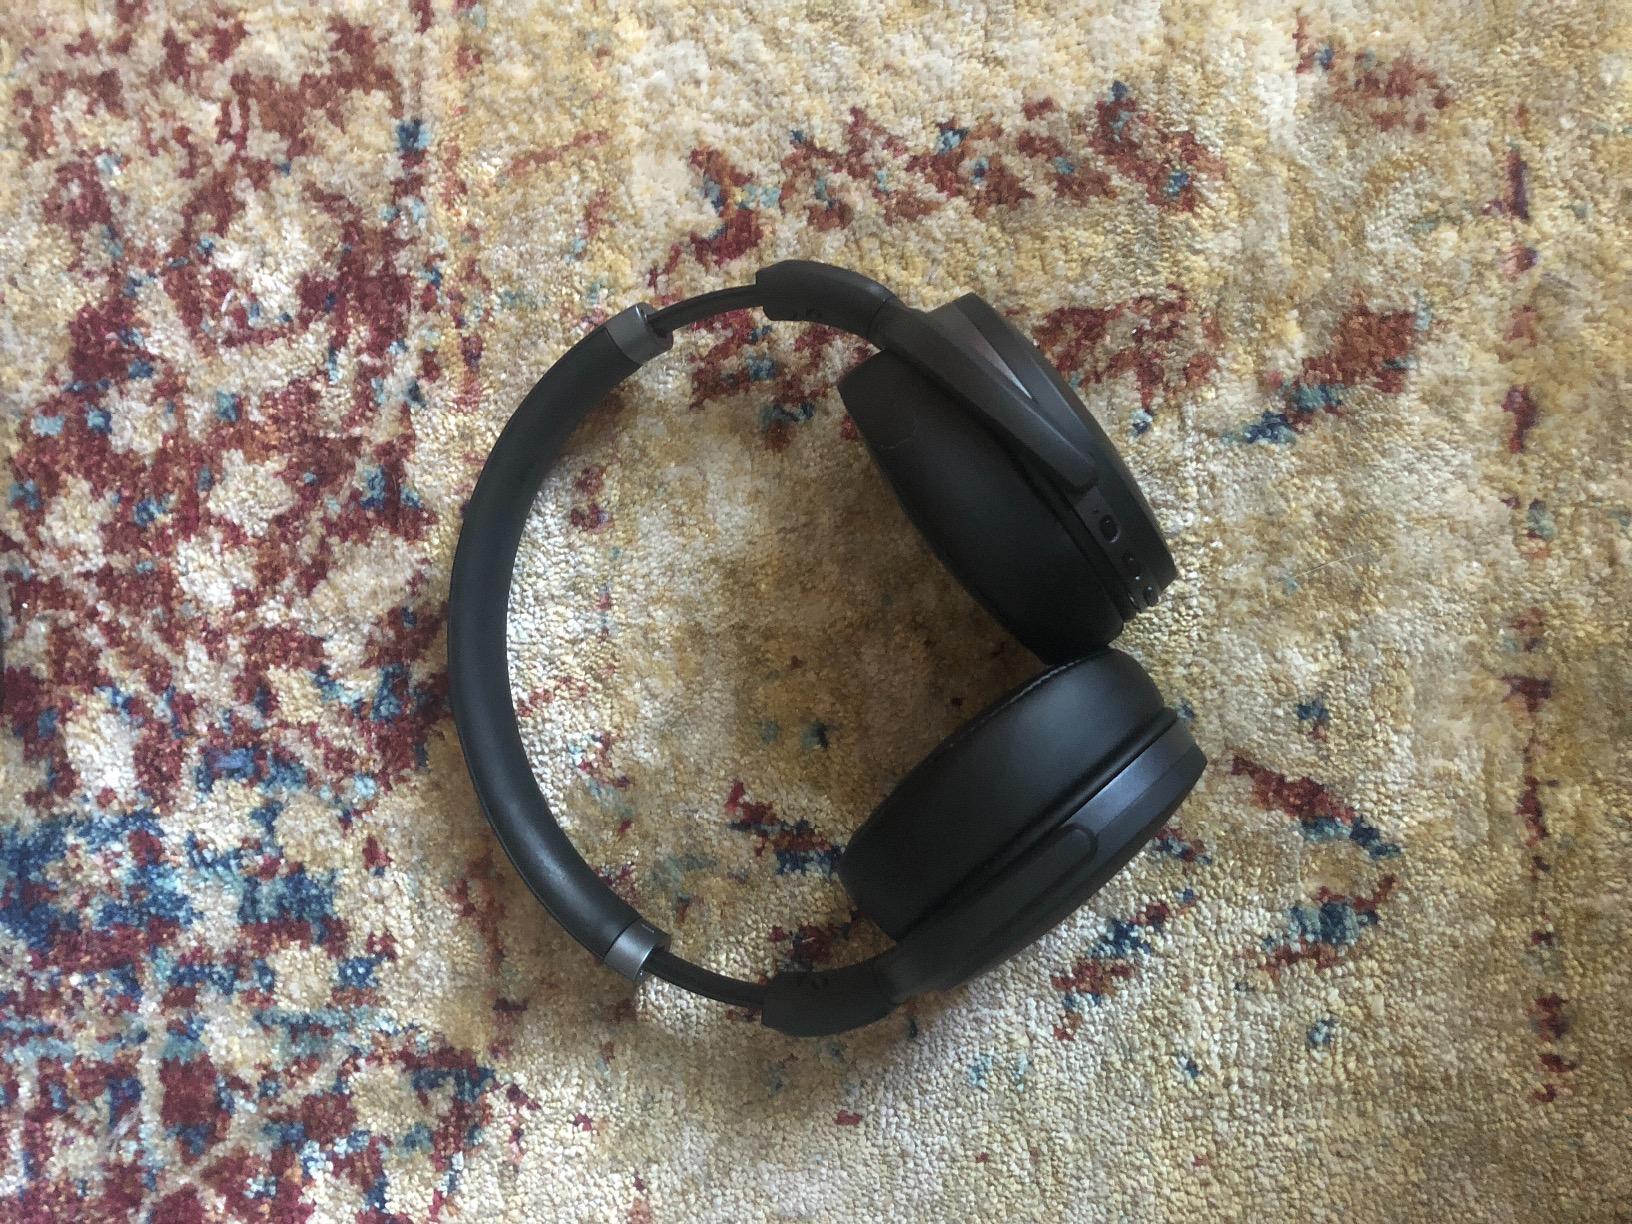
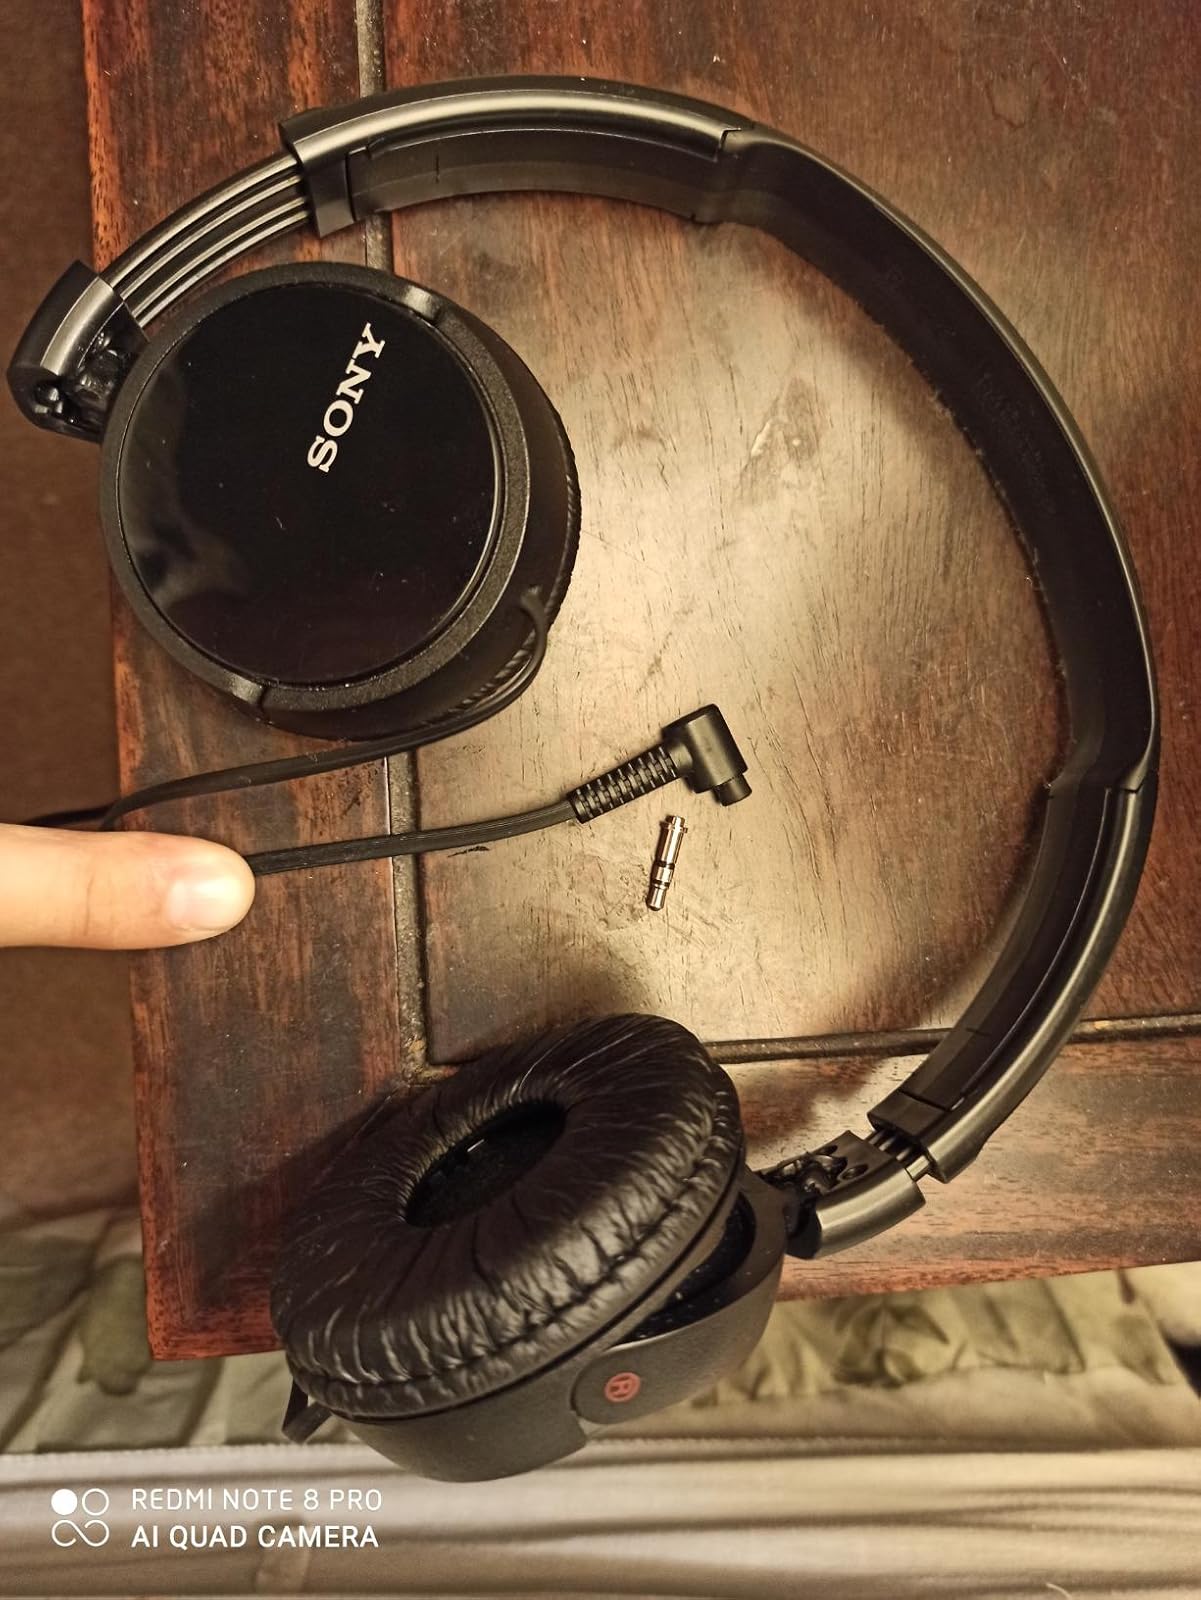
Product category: headphones
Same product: no